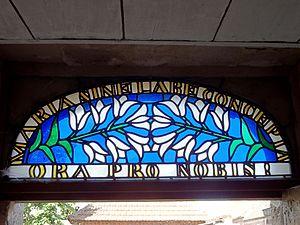
L'église Saint-Nicolas est une église catholique paroissiale située à Jonquières, en France. C'est une petite église rurale qui a été bâtie entre la fin du XIIᵉ siècle et le début du XIIIᵉ siècle, et largement reconstruite après la Guerre de Cent Ans, au premier quart du XVIᵉ siècle, avec une nouvelle consécration au début de l'année 1522. À l'extérieur, c'est le style gothique qui domine. À l'intérieur, il se mêle au style gothique flamboyant, qui est d'une facture rustique dans la nef et ses bas-côtés, et plus soigné pour la voûte de la croisée du transept et les clés de voûte du transept et de l'abside. Il n'y a pas de clocher à proprement parler, mais seulement une flèche de charpente ; le portail est presque fruste ; et les rares chapiteaux sculptés sont d'une grande simplicité. Sur le plan architectural, l'église Saint-Nicolas est donc de faible intérêt, d'autant plus que les voûtes de la nef et des bas-côtés sont des pastiches néogothiques de 1879. Toute la richesse de l'église sont ses seize vitraux polychromes, que l'abbé Deligny, curé de Jonquières, a confectionné lui-même entre 1849 et 1859.